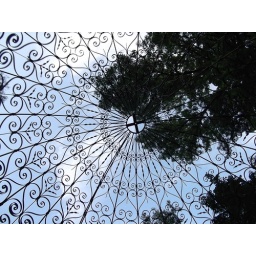
A metalwork roof to a gazebo by the large lake at Longwood.